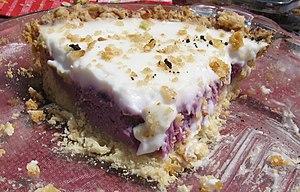
La tarte hawaïenne aux patates douces est un mets hawaïen à base de patates douces pourpres et de haupia. C'est un plat similaire à la tarte aux patates douces originaire du sud des États-Unis. Cependant, cette tarte est souvent préparée avec des patates douces d'Okinawa qui sont de couleur pourpre. Elle se compose de trois couches : le fond de tarte est une pâte aux noix de macadamia, la couche intermédiaire est constitué par la portion de patates douces d'Okinawa et la couche supérieure est un nappage de haupia, qui est ajouté lorsque les deux couches inférieures sont refroidies pour l'empêcher de couler.